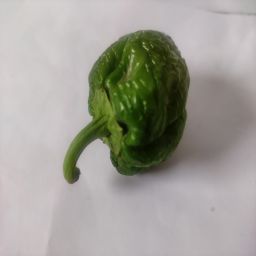
Crop: Bell Pepper
Quality: Ripe